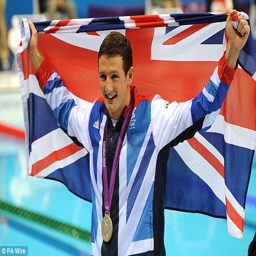
big moment : olympic athlete celebrates his silver medal in the 200m breaststroke